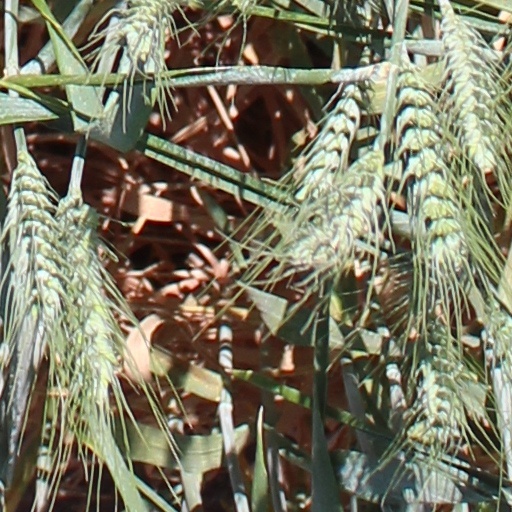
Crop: wheat